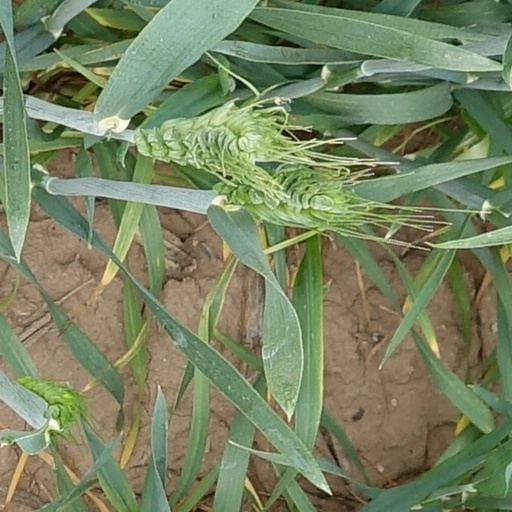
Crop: wheat